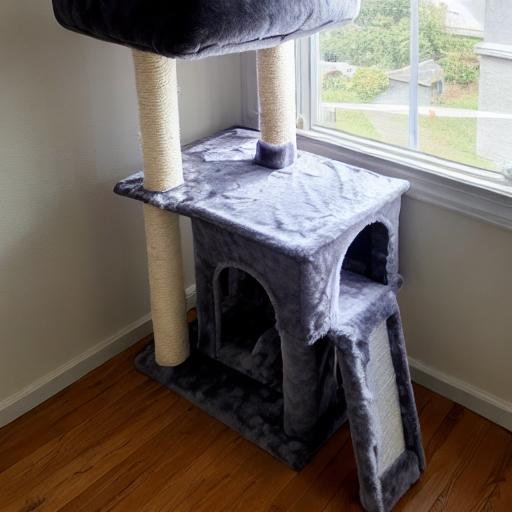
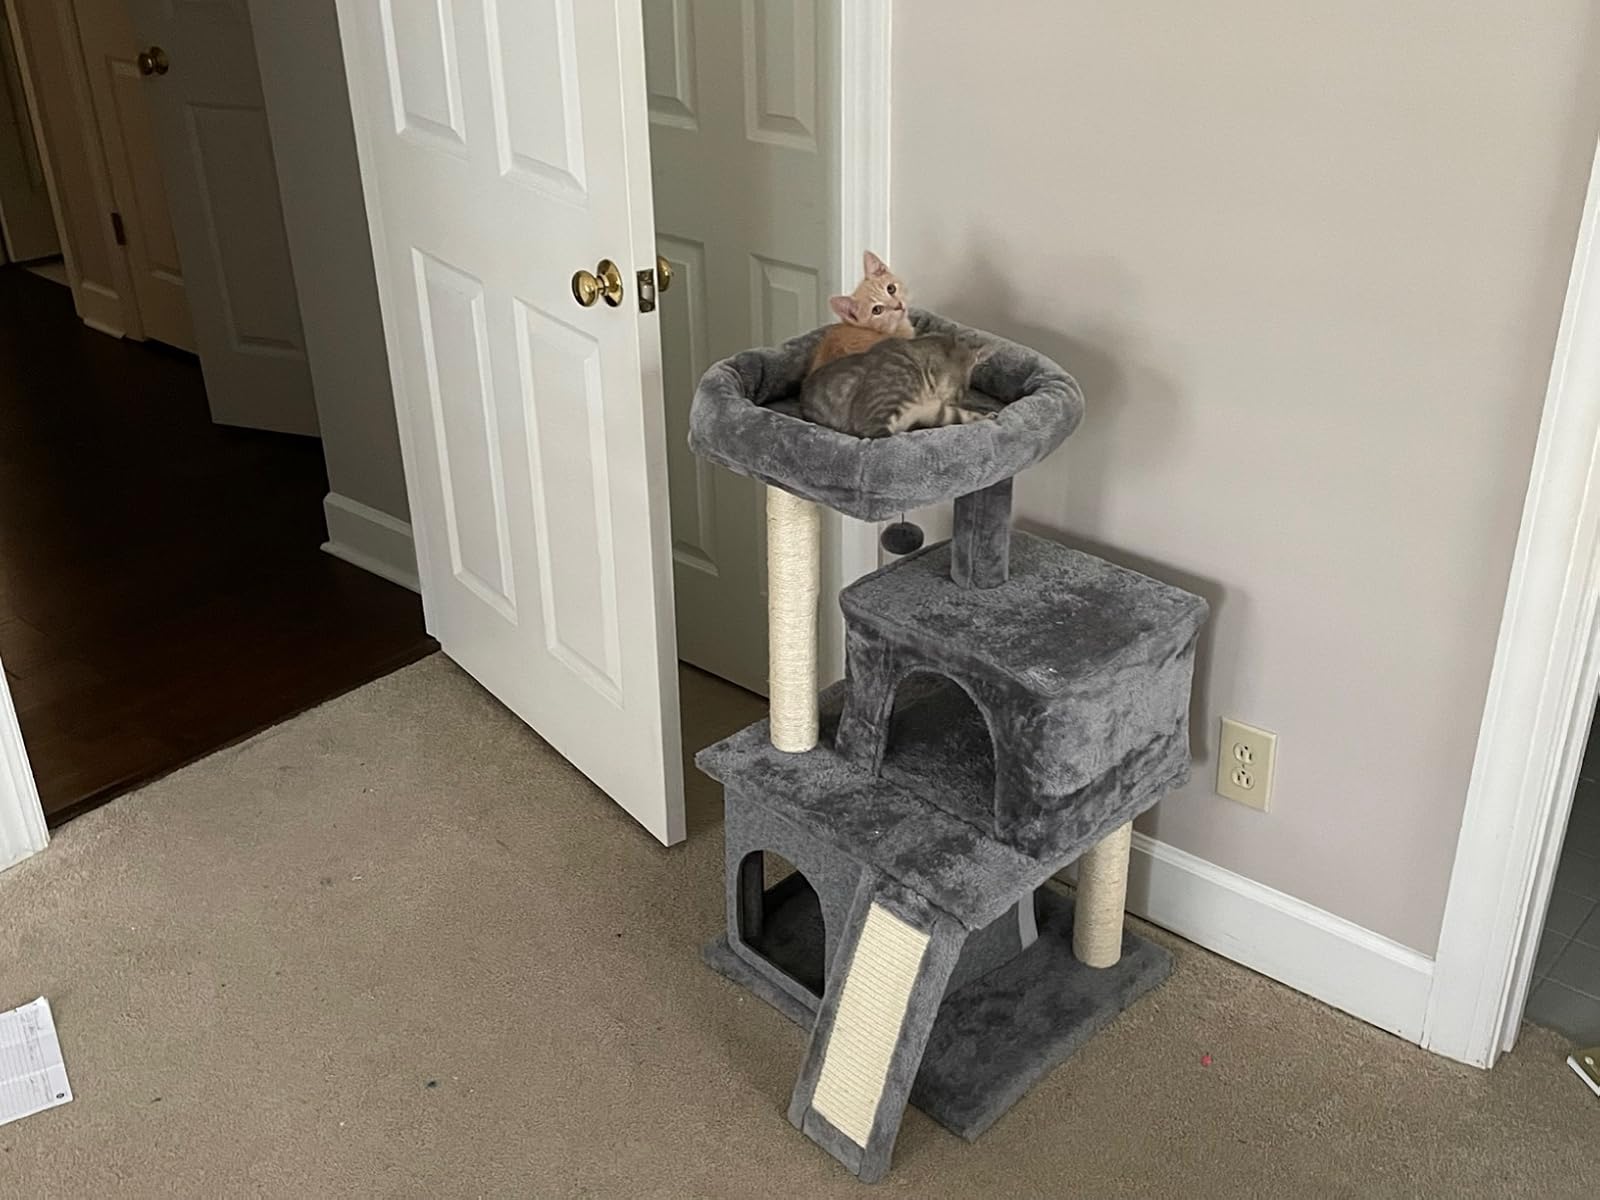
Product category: items_cat tree
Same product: no